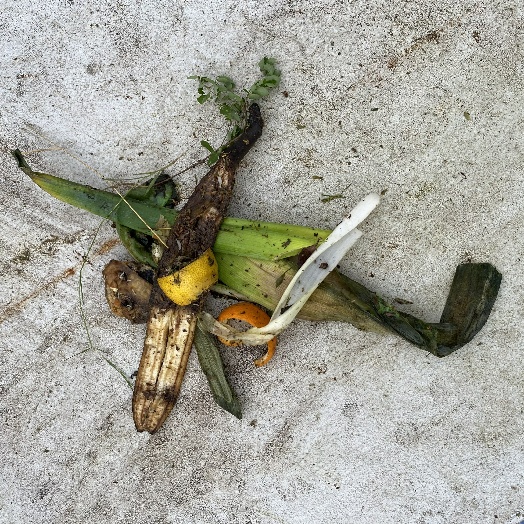
Label: Food Organics